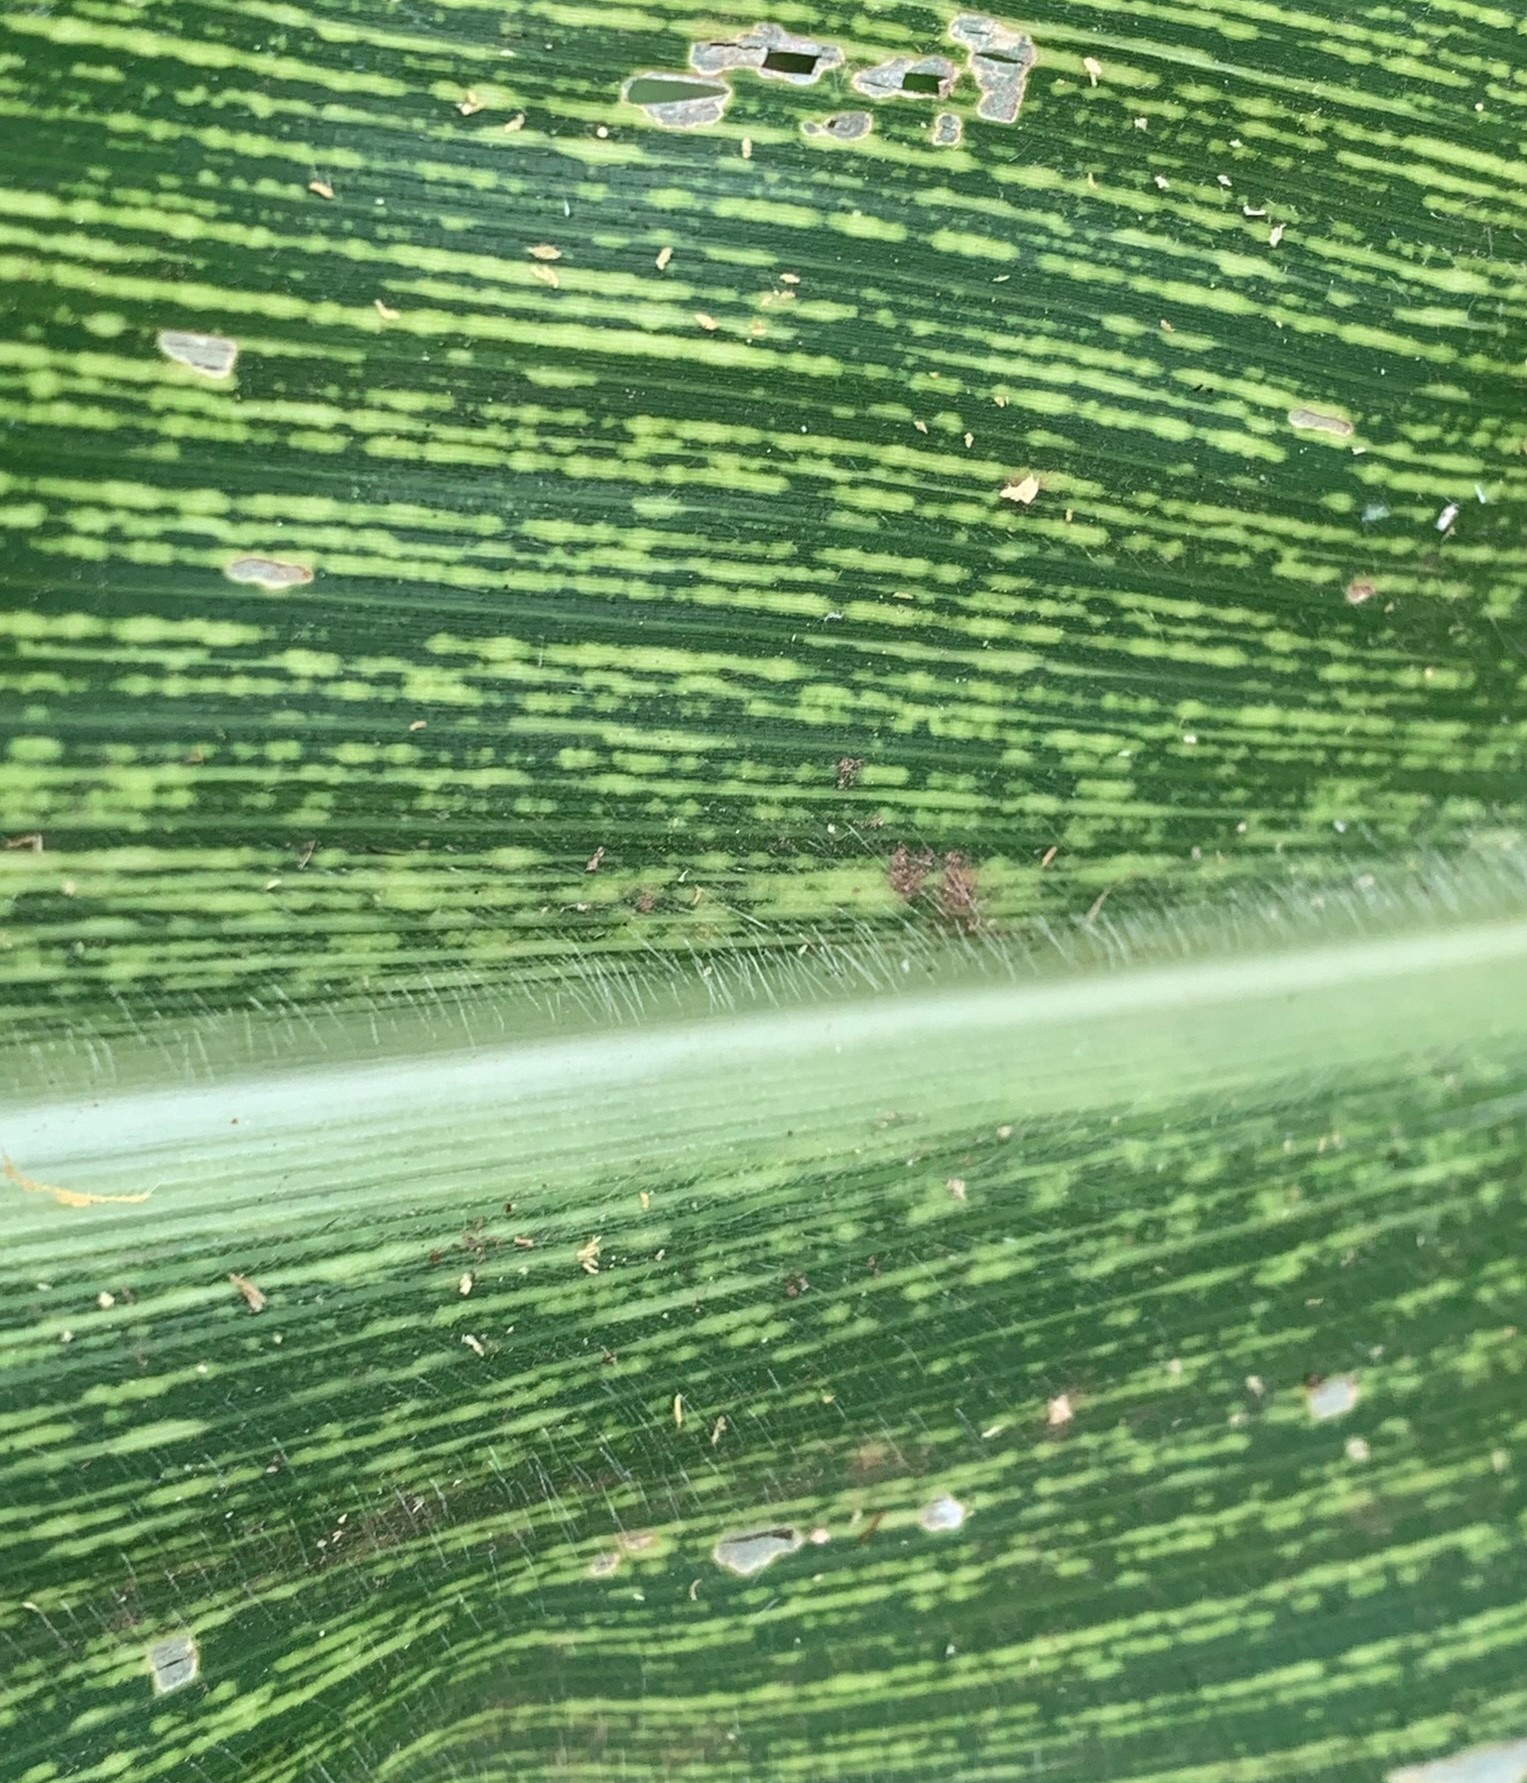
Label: MSV